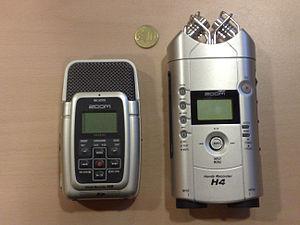
Zoom est une société japonaise qui produit des pédales d'effets pour guitares et basses, des enregistreurs numériques et des boîtes à rythmes. Zoom est distribuée en France par Mogar.
Le Handy Recorder H2 est un enregistreur numérique miniaturisé portable de la marque Zoom, sorti en 2007, permettant d'enregistrer en mode stéréo au format WAV ou MP3.